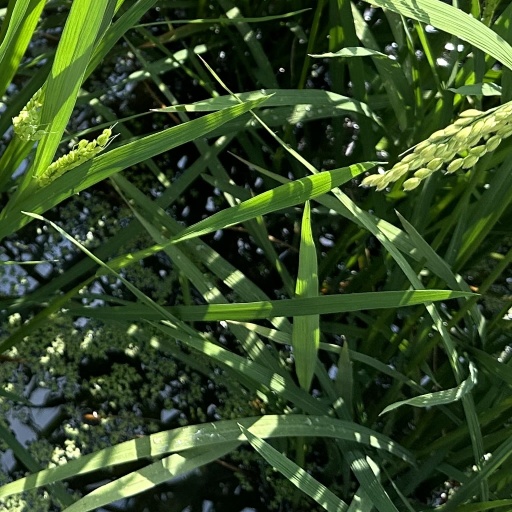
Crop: rice